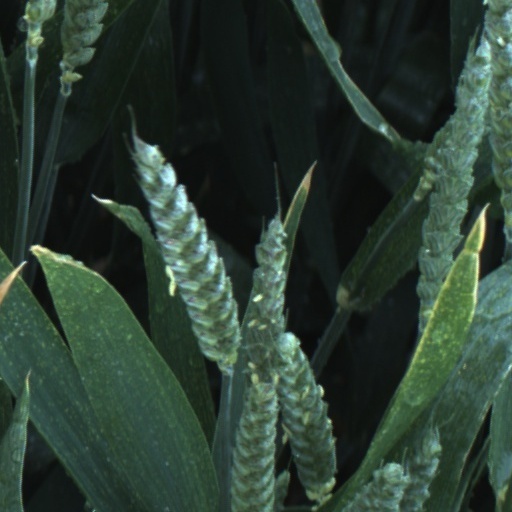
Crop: wheat